Andrew Hodd

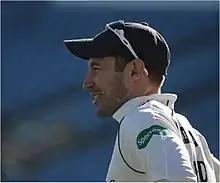
Hodd in 2018

Andrew John Hodd (born 12 January 1984) is a former English cricketer. He is a right-handed batsman and wicket-keeper, who ended his career playing for Yorkshire. He was born in Chichester.